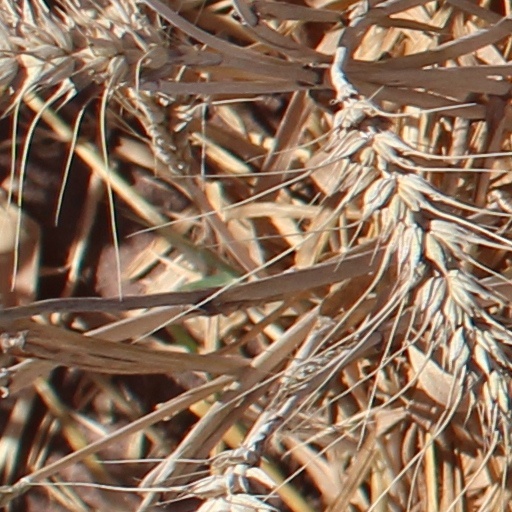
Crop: wheat